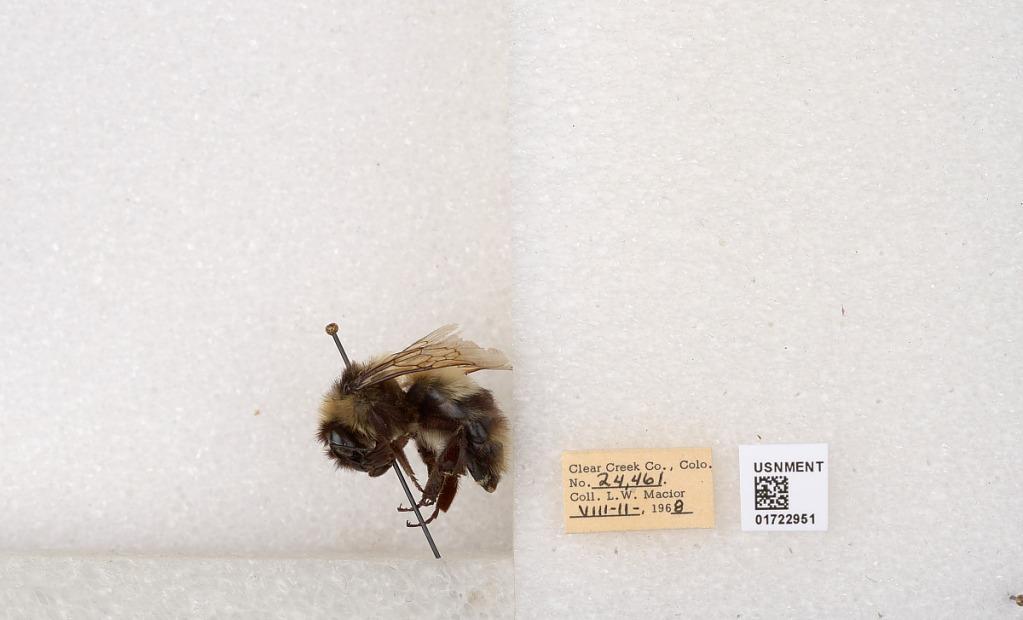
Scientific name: Bombus kirbyellus
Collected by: L. Macior
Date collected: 1968-8-11
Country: United States
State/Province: Colorado
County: Clear Creek
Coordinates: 39.6891, -105.644